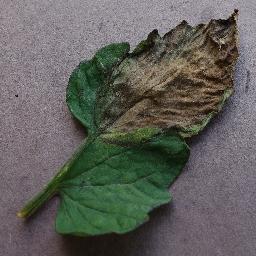
Label: Tomato___Late_blight